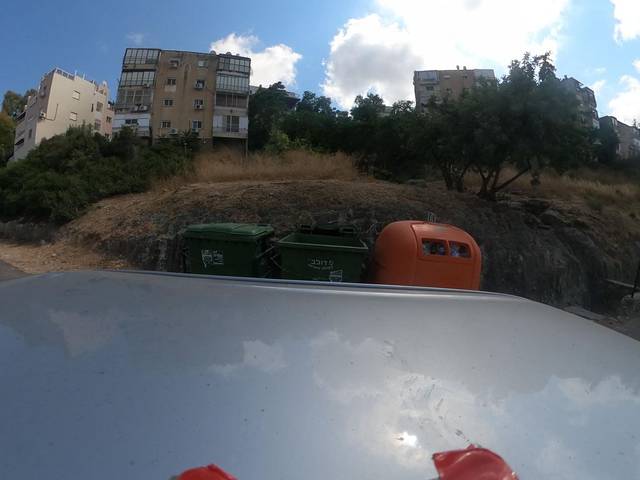
Region: Israel
Coordinates: 32.797, 35.017